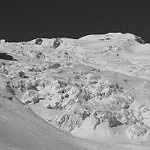
Label: B & W